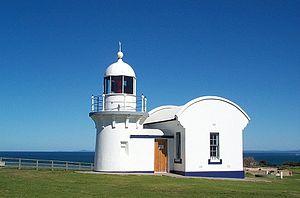
Il s'agit d'une liste des phares d'Australie. Elle contient les phares actifs ainsi que ceux déclassés mais d'importance historique.